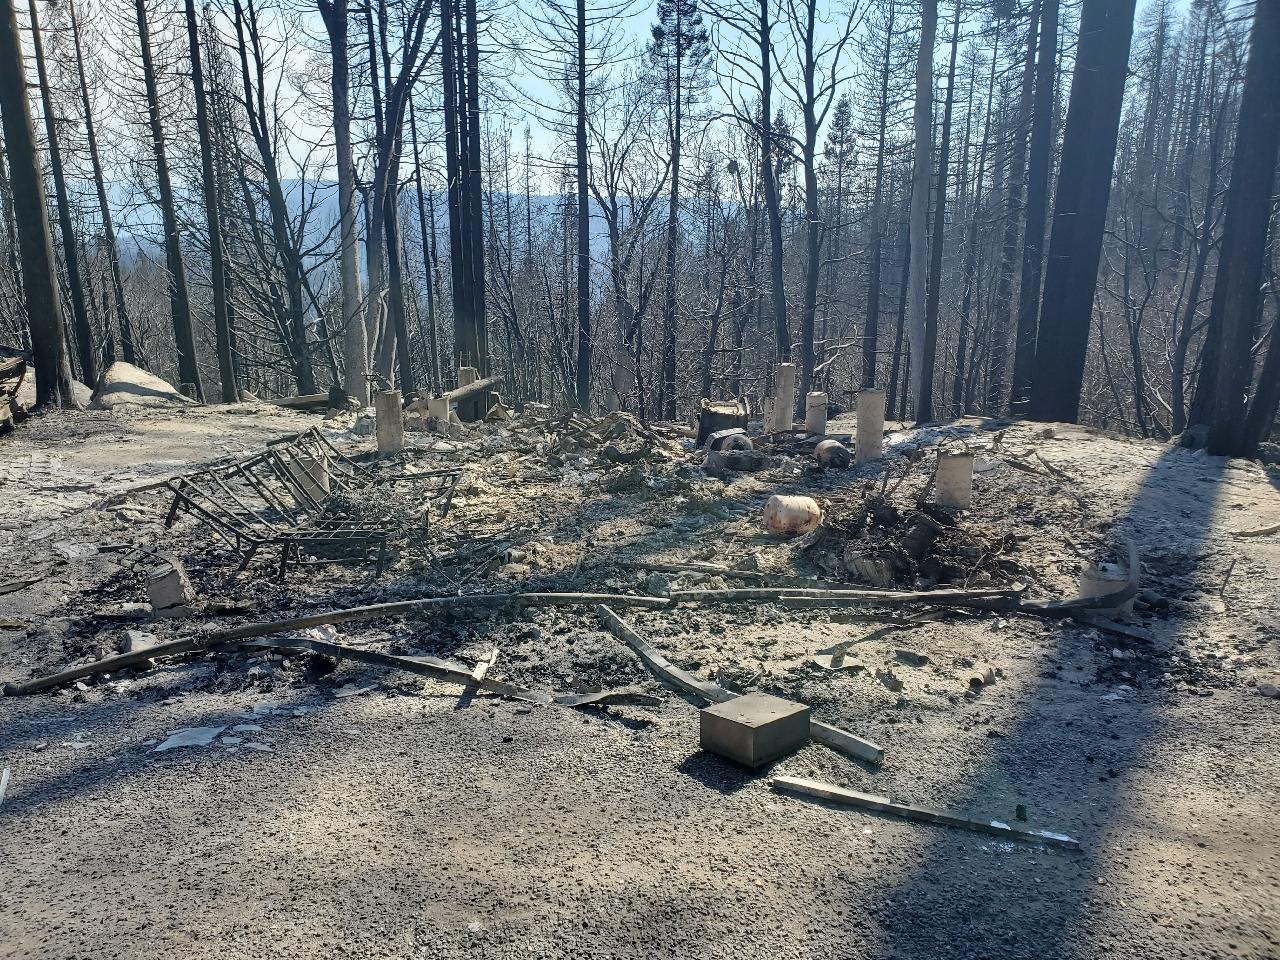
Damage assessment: destroyed